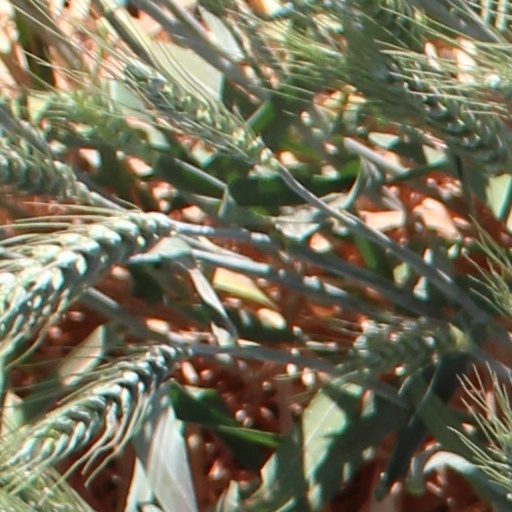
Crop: wheat